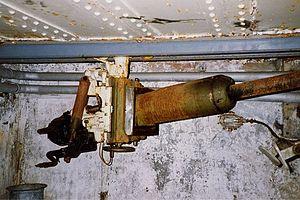
canon antichar de 37 mm (Ouvrage de Simserhof)
Le canon de 37 mm AC modèle 1934 est un canon antichar français de casemate, adopté pour équiper la ligne Maginot. Il est développé par les ateliers de Puteaux.